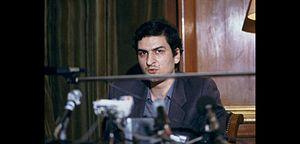
Wahid Gordji, né le 6 mai 1960 à Niavaran, est un diplomate iranien, impliqué dans la « guerre des ambassades » entre la France et l'Iran à la fin de l'année 1987.